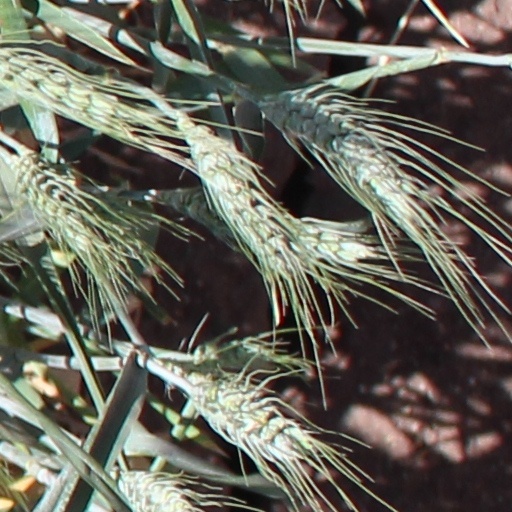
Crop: wheat